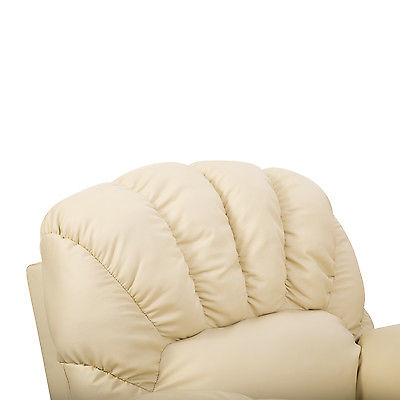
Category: sofa